Battersea Bridge

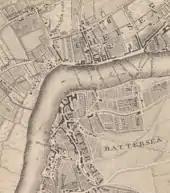
Chelsea and Battersea, 1746. The bridge would be built on the meander in the river, a short distance west of the ferry crossing shown

Chelsea, about west of Westminster on the north bank of the River Thames, has existed as a settlement since at least Anglo-Saxon times. The Thames at this point inflects through a sharp angle from a south–north to an east–west flow, and the slow-moving and relatively easily fordable river here is popularly believed to be the site of Julius Caesar's crossing of the Thames during the 54 BC invasion of Britain. Chelsea enjoyed good road and river connections to the seat of government at Westminster and the commercial centre of the City of London since at least the 14th century. It was a centre of the British porcelain industry, and a major producer of baked goods – at peak periods almost 250,000 Chelsea buns per day were sold. By the 18th century it had large numbers of very prosperous residents.